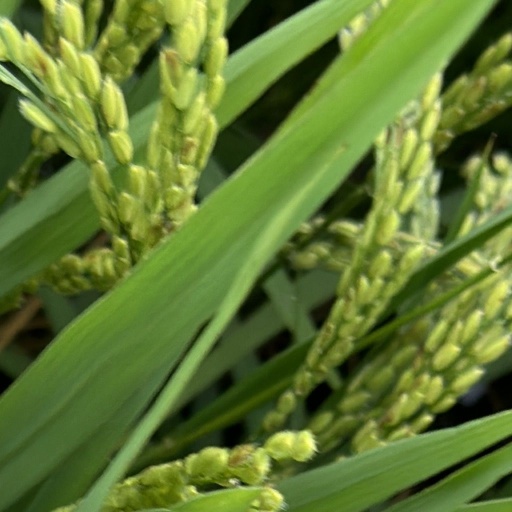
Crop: rice